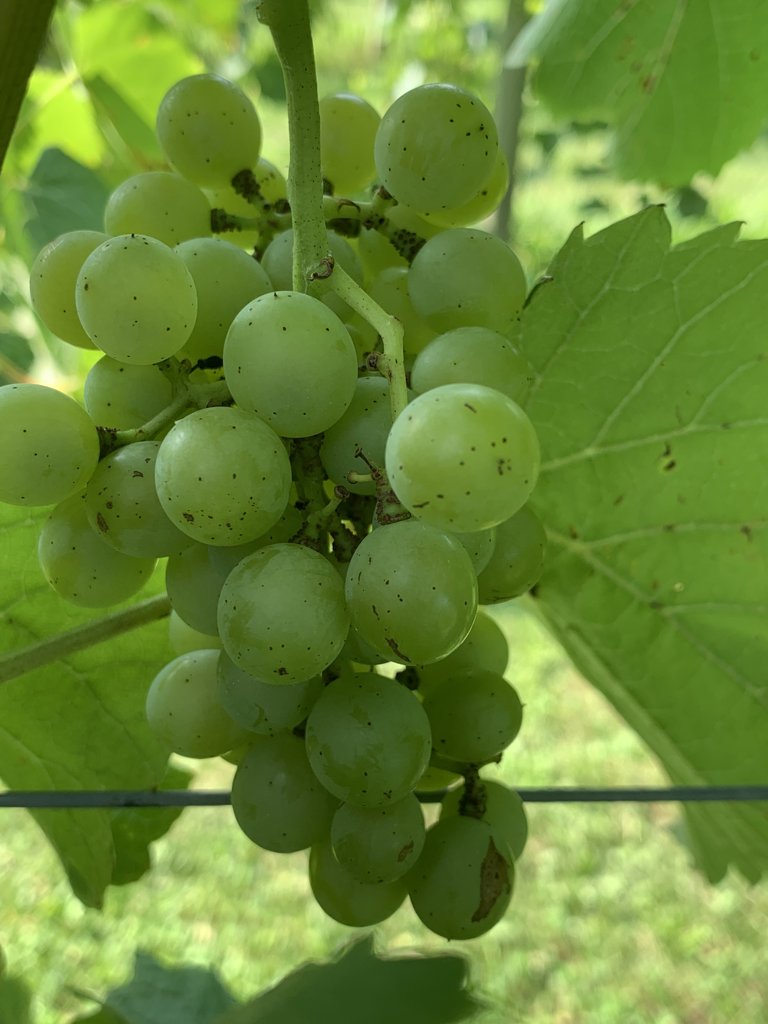
Berries visible: 40
Grape clusters: 1